United States Army Indian Scouts

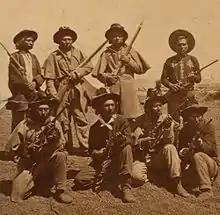
A group of Warm Spring Apache scouts

Recruitment of Indian scouts was first authorized on July 28, 1866 by an act of Congress.